Cardinal Mazarin

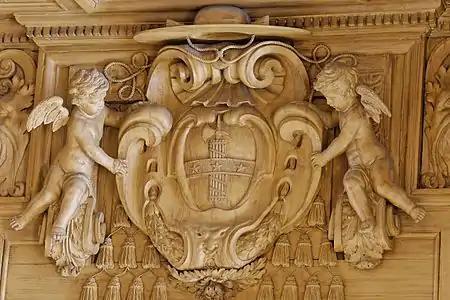

Once back in Paris, Mazarin soon made an alliance with his old enemy, Cardinal Jean François Paul de Gondi. Condé departed to Bordeaux to gather reinforcements. He raised an army of Spanish and French soldiers, and marched on Paris, arriving on 2 July. The soldiers loyal to the Queen, commanded by Turenne, were waiting, and trapped Condé's army against the walls of Paris. An ally of Condé, the Grande Mademoiselle, ordered the gates of the city opened to rescue Condé's army. The battle was witnessed from the hills of Charonne by the young Louis XIV.